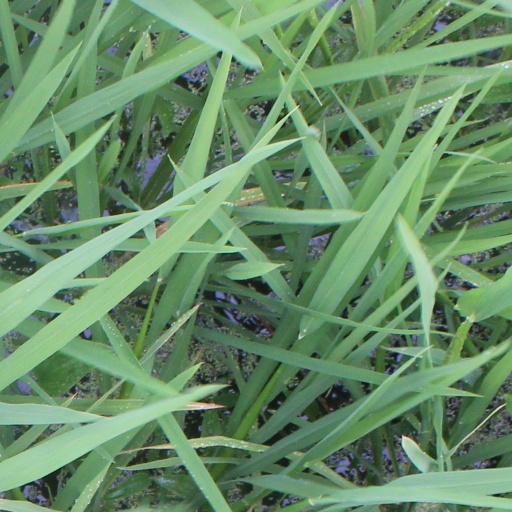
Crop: rice